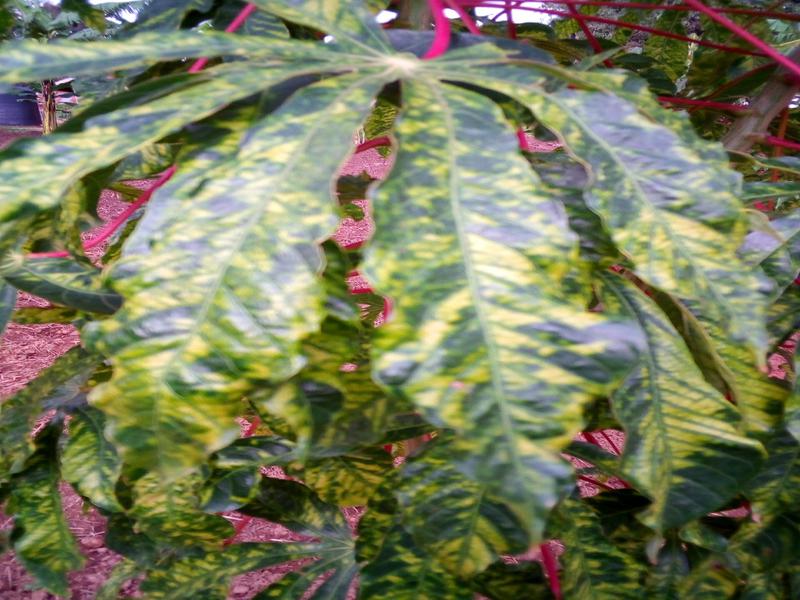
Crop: cassava
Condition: mosaic_disease